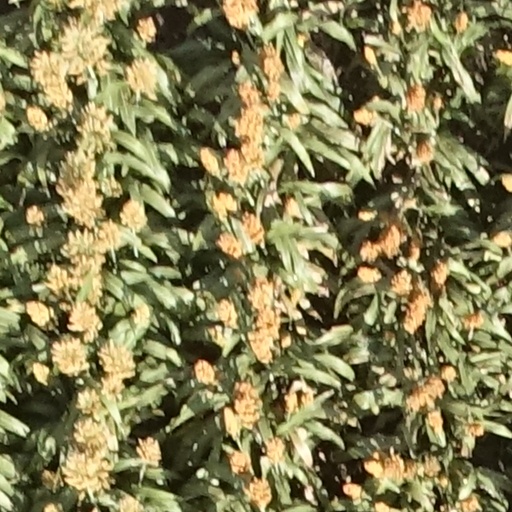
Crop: sorghum